Starý Plzenec

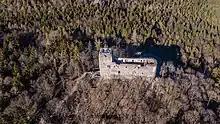
Radyně Castle on the Radyně Hill

Starý Plzenec is located about southeast of Plzeň. It lies in the Švihov Highlands. The highest point is the Radyně Hill at above sea level. The Úslava River flows through the town.